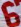
Number: 6